Windisch, Switzerland

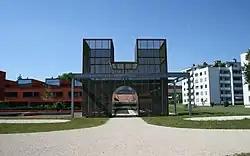
Location of the south gate of the Vindonissa camp

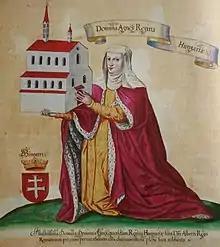
Agnes of Hungary with Königsfelden Abbey

Windisch grew into a regional power following the foundation of Königsfelden Abbey in 1309 in memory of the regicide of King Albert I of Germany in the previous year. Albert was on the way to suppress a revolt in Swabia when he was murdered on May 1, 1308, near Windisch on the Reuss, by his nephew John of Swabi, afterwards called "the Parricide" or "John Parricida", whom he had deprived of his inheritance. After the foundation of the Abbey, the village was placed under the authority of the Abbey. Starting in 1348 the rights to high and low justice were held by Agnes of Hungary, a daughter of Albert I. In 1411 those rights transferred back to the monastery. The abbey church, possibly in antiquity under the patronage of St. Martin but in the Middle Ages under the patronage of Mary, is built on the site of the 6th Century Bishop's church. The present building, with a late-Romanesque nave and Gothic choir, was built between 1310-30. The church's charnel house was rebuilt in 1793 into a schoolhouse.